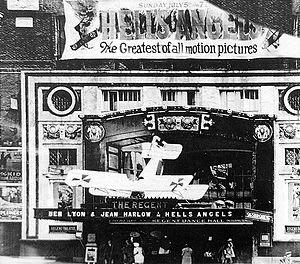
Les Anges de l'Enfer est un film américain réalisé et produit par Howard Hughes en 1930, mettant en vedette Ben Lyon, James Hall, et Jean Harlow. Écrit par Harry Behn et Howard Estabrook, le film fut lancé par United Artists.